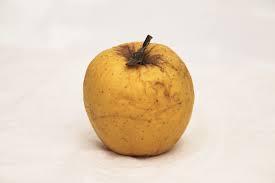
Label: apples